Marimbault

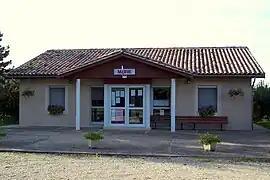
Town hall

Marimbault is a commune in the Gironde department in Nouvelle-Aquitaine in southwestern France.